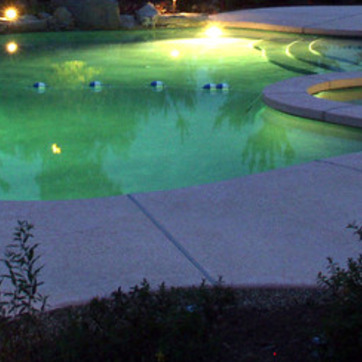
Material: water